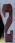
Number: 2